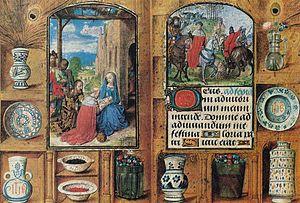
Les Heures d'Engelbert de Nassau sont un livre d'heures manuscrit enluminé exécuté en Flandre, au milieu des années 1470 puis au début des années 1480, par le Maître viennois de Marie de Bourgogne. Le nom du premier commanditaire suscite toujours des controverses. Engelbert II de Nassau, qui a possédé l'ouvrage et l'a fait compléter, lui a donné son nom. Le manuscrit est conservé à la bibliothèque Bodléienne d'Oxford.